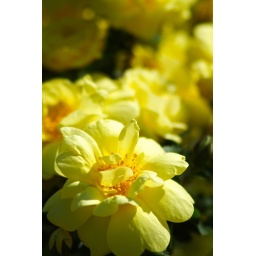
Close up of a yellow flower from a bush in my mom's backyard.